Luis Guzmán

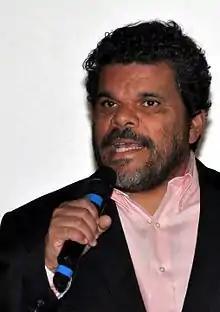
Guzmán in 2012

Luis Guzmán (born August 28, 1956) is a Puerto Rican actor. His career spans over 40 years and includes a number of films and television series. He has appeared in Paul Thomas Anderson's films "Boogie Nights" (1997), "Magnolia" (1999) and "Punch-Drunk Love" (2002), and Steven Soderbergh's films "Out of Sight" (1998), "The Limey" (1999) and "Traffic" (2000). His other film credits include "Q & A" (1990), "The Hard Way" (1991), "Carlito's Way" (1993), "Snake Eyes" (1998) and "Keanu" (2016). For his role in "The Limey", he received a nomination for the Independent Spirit Award for Best Supporting Male.